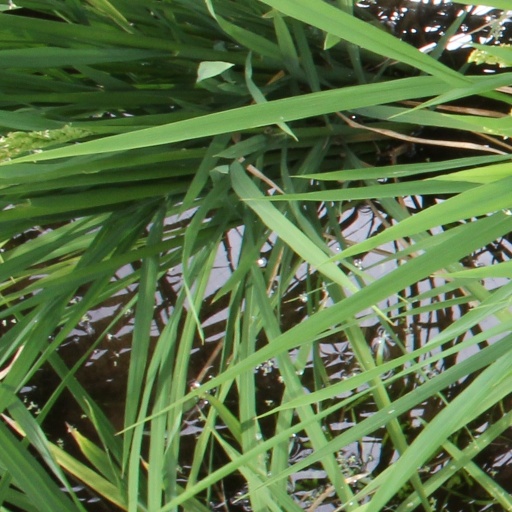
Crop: rice